Describe the emotion expressed in this image:  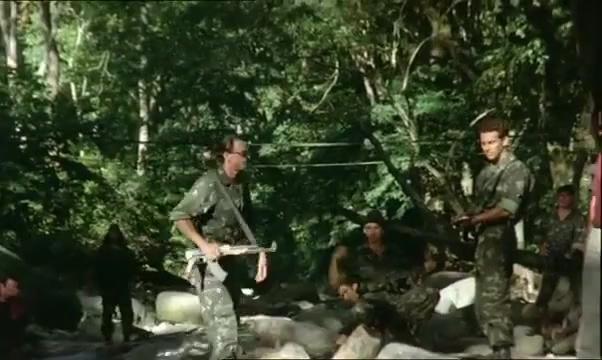
This person displays Pain, valence and arousal with moderate intensity.